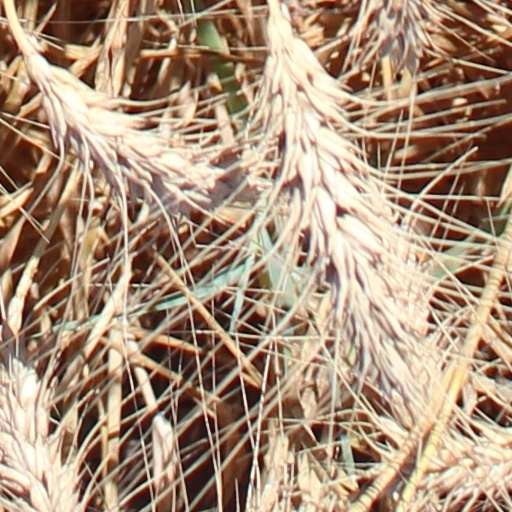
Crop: wheat